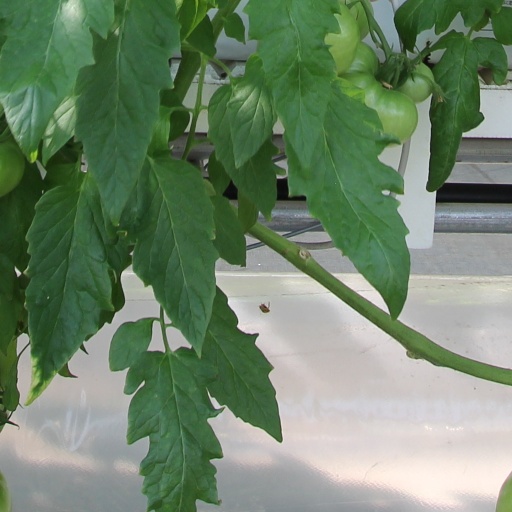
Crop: tomato